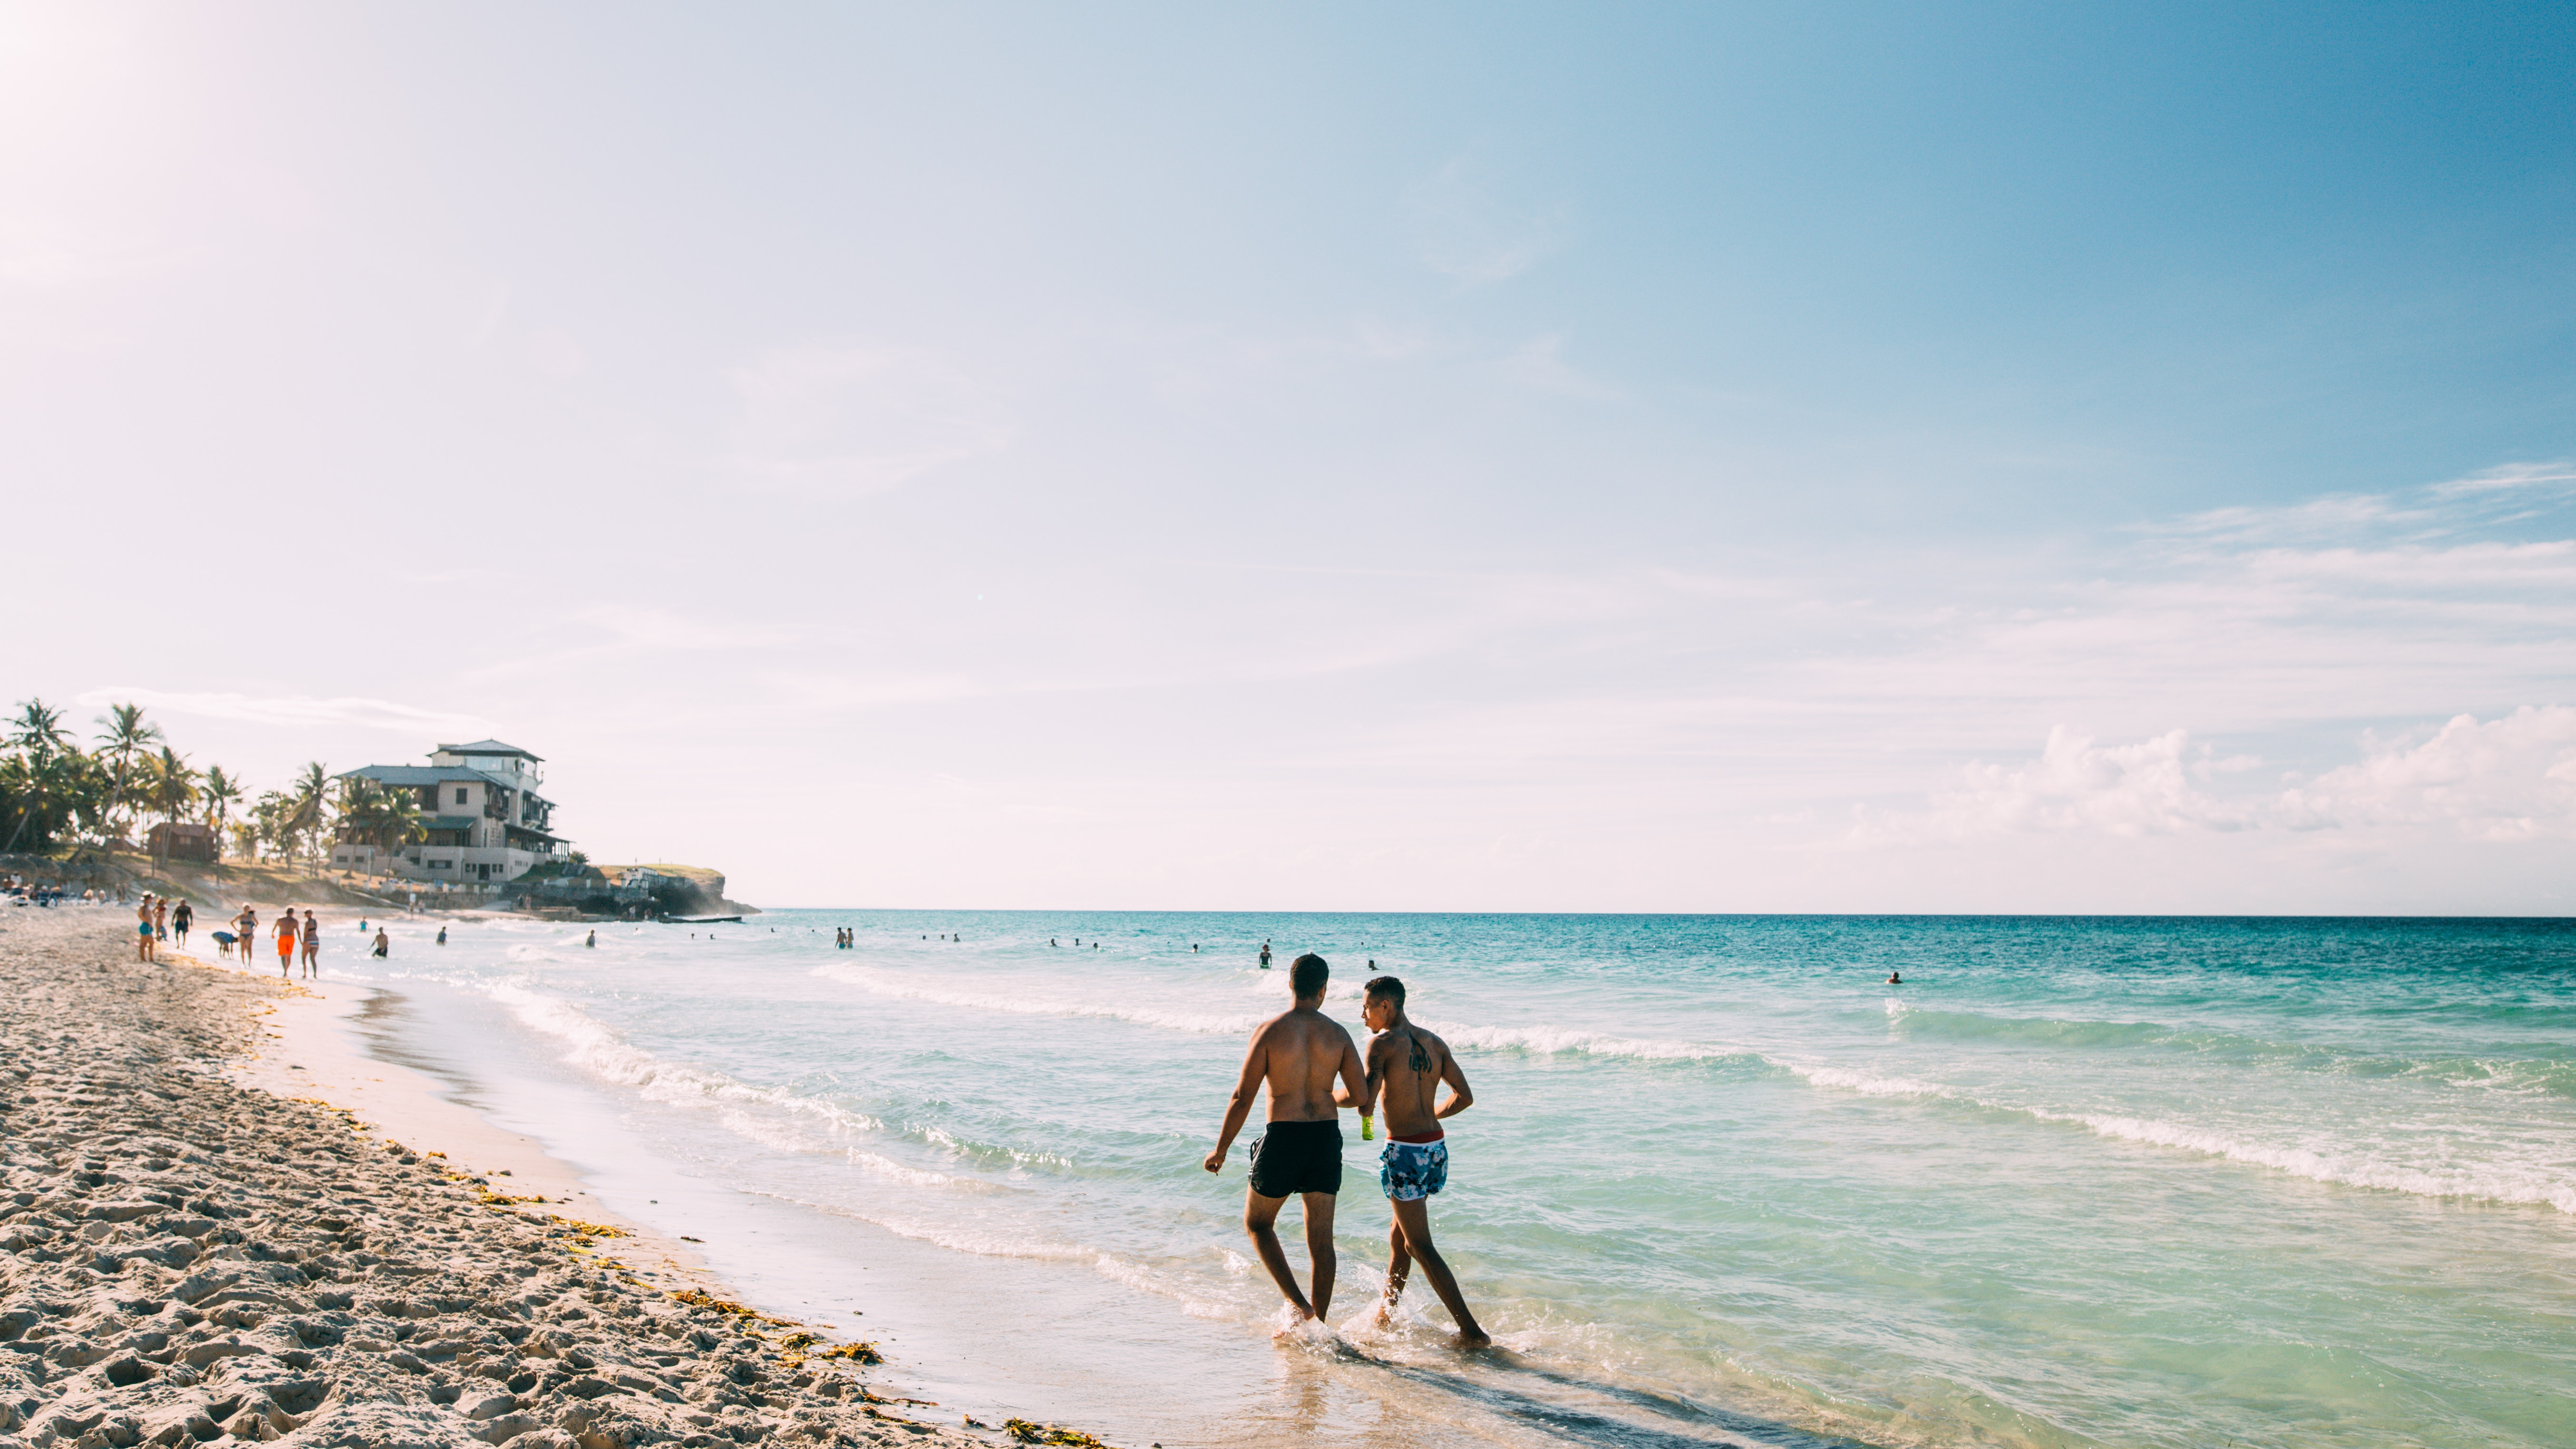
People on beach, beach, photograph, sky, vacation, ocean, sea, coast, shore, water, fun, summer, wave, sand, tourism, coastal and oceanic landforms, honeymoon, photography, leisure, wind wave, horizon, sunlight, cloud, bay, tide, travel, bikini, holiday, tropics, gesture